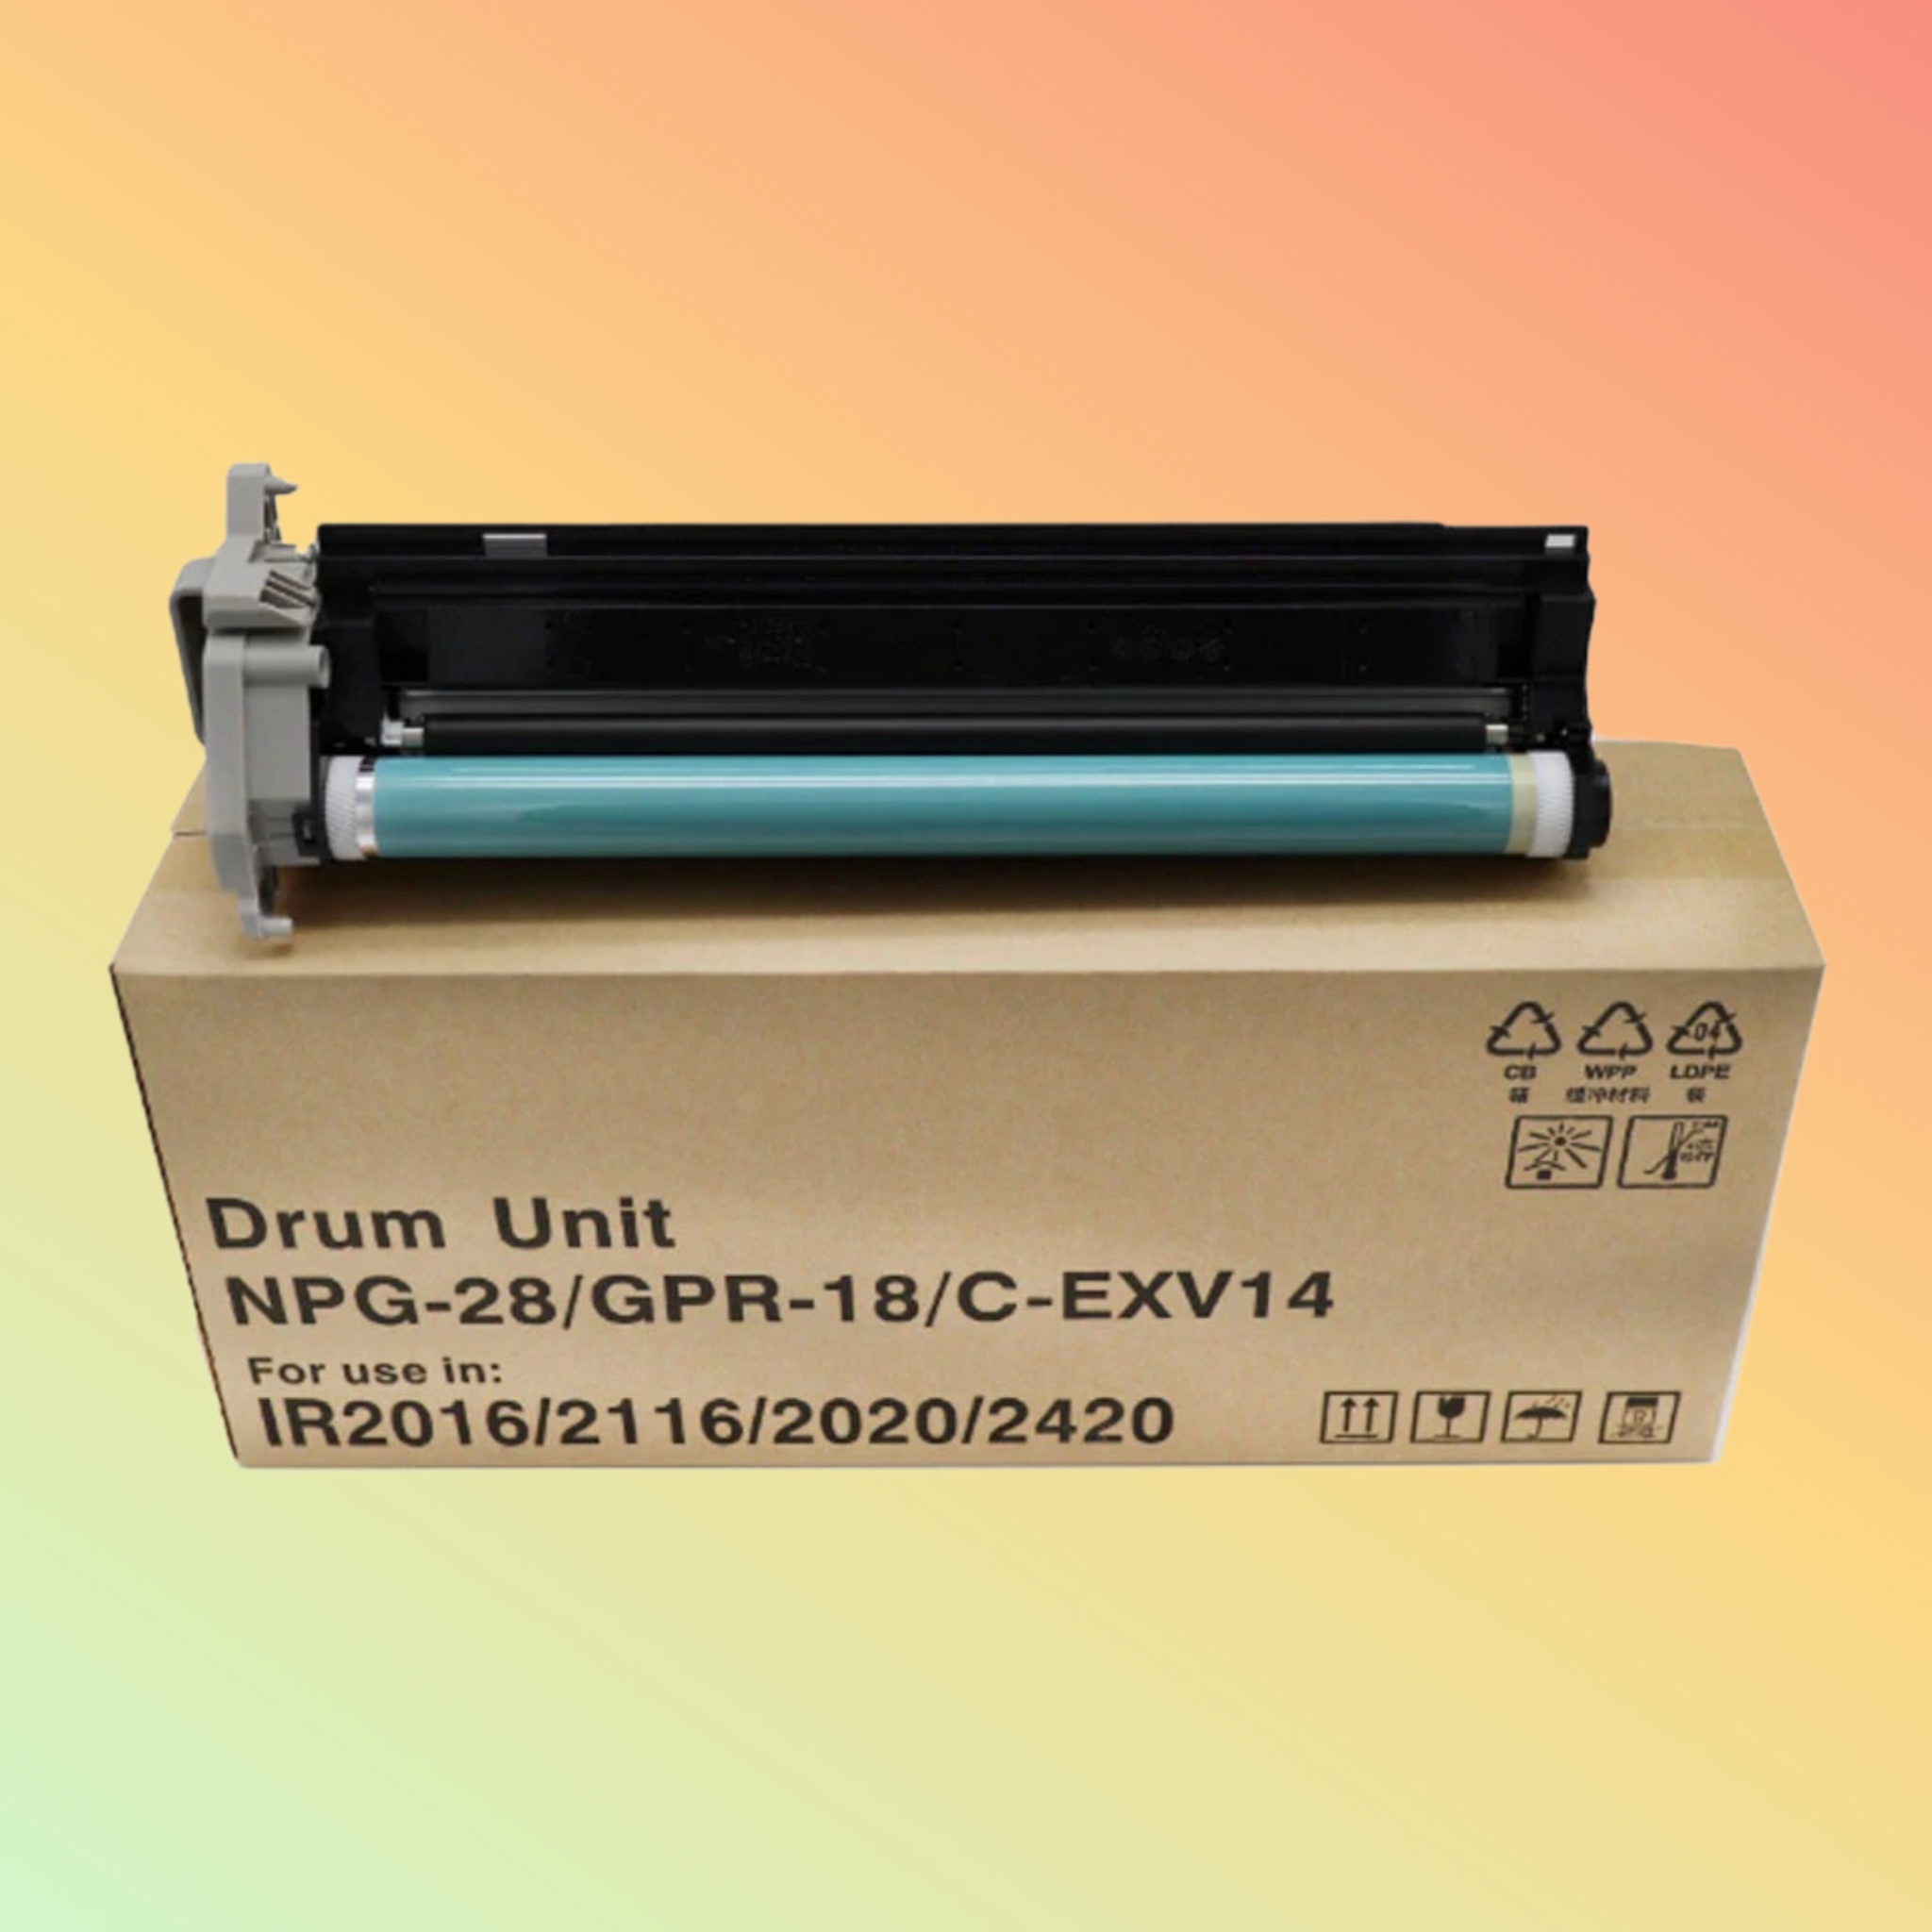
Compatible Drum Unit for ImageRunner IR2016 IR2020
Compatible Drum Unit for Canon IR2016, IR2020 delivers sharp, high-quality black prints with reliable performance. Ideal for high-volume office use. Overview: The Compatible Drum Unit for Canon ImageRunner IR2016 and IR2020 is engineered to deliver sharp black-and-white prints with consistent performance. This drum unit is perfect for high-volume office environments , providing long-lasting performance while maintaining optimal print quality. Product Description: This compatible drum unit ensures crisp text and clear black prints , making it ideal for producing professional documents , reports , and contracts . Designed to work seamlessly with Canon ImageRunner IR2016 and IR2020 , this drum unit provides reliable, high-yield output , reducing the need for frequent replacements and improving productivity in busy offices. Key Features: Sharp, Professional Prints : Produces high-quality black text and images for business documents Long-Lasting Performance : Built to handle high-volume printing with durability Cost-Effective : Provides reliable performance at a competitive price Easy Installation : Simple and quick replacement process Printer Compatibility : Designed for Canon ImageRunner IR2016, IR2020 Product Quality and Performance: The Compatible Drum Unit delivers consistent print quality on every page, ensuring sharp black prints and professional results . Its long-lasting performance makes it ideal for cost-efficient operation in demanding office environments . Specifications: Color : Black Printer Compatibility : Canon ImageRunner IR2016, IR2020 Yield : High-capacity, designed for large print volumes Installation : Quick and easy setup Purpose of Use: This drum unit is ideal for corporate offices , legal firms , and educational institutions that require consistent black-and-white printing for contracts , reports , and business documents . Its long-lasting design ensures cost-efficient printing in high-volume environments . How to Use: Open the drum unit compartment on your Canon ImageRunner IR2016 or IR2020 printer. Remove the used drum unit. Unpack the new compatible drum unit. Insert the new drum unit into the designated slot. Close the compartment and resume printing sharp, professional-quality documents. Supported Industries: Corporate Offices Legal Firms Educational Institutions Healthcare Providers Benefits & Compatibility: The Compatible Drum Unit ensures high-yield printing with reliable results, making it ideal for high-volume printing environments . It is compatible with Canon ImageRunner IR2016 and IR2020 , ensuring consistent, professional-quality output . Warranty and FAQs: Warranty : 1-year limited warranty FAQs : Q: How often should I replace the drum unit? A: Replace the drum unit when print quality declines or when the printer’s drum unit indicator shows low. Q: Is this drum unit compatible with other Canon models? A: This Compatible Drum Unit is specifically designed for Canon ImageRunner IR2016 and IR2020 . Packaging/Weight/Dimensions: Packaging : Single drum unit Weight : Lightweight for easy handling Dimensions : Custom-fit for Canon ImageRunner IR2016, IR2020 printers Shop Today & Receive Your Delivery Across the UAE: Order your Compatible Drum Unit today for fast and reliable delivery across the UAE. Keep your office running smoothly with this high-yield, cost-efficient drum unit . Best Price Guarantee: We offer a best price guarantee on the Compatible Drum Unit . If you find a lower price, we’ll match it to ensure you get the best value for your purchase. After Sales Support: We provide comprehensive after-sales support for all our products. If you need help with installation or have any product-related questions, our team is ready to assist. Request for Customer Reviews: Have you used the Compatible Drum Unit ? Share your feedback by leaving a review and help others make informed purchasing decisions. Stock Availability: The Compatible Drum Unit is available for immediate dispatch. For urgent orders, please contact us to confirm availability. Most orders are shipped within 10-15 business days . Get in Touch: For inquiries about the Compatible Drum Unit , including pricing and availability, feel free to contact us. We’re happy to assist with all your needs. Disclaimer: All product details provided are for general informational purposes only and are subject to change without notice. Images are for illustration purposes only. Specifications, availability, and pricing may vary. Verify all details with our sales team before purchasing.
Brand: NEO Digital
Category: Electronics > Print, Copy, Scan & Fax > Printer, Copier & Fax Machine Accessories > Printer Consumables > Printer Drums & Drum Kits